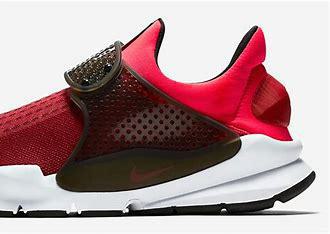
Brand: Nike
Model: Sock Dart